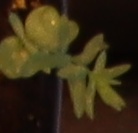
Label: Flax